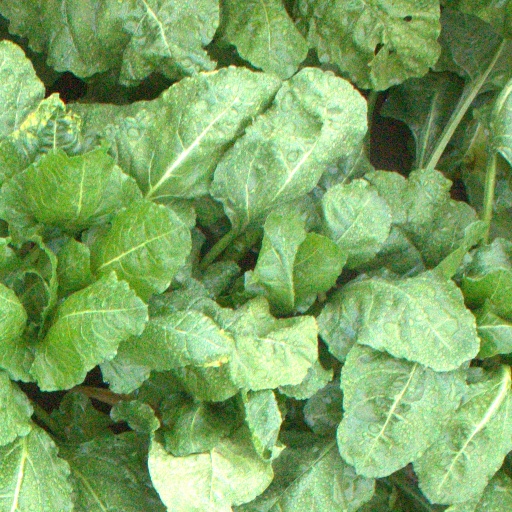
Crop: sugar beet